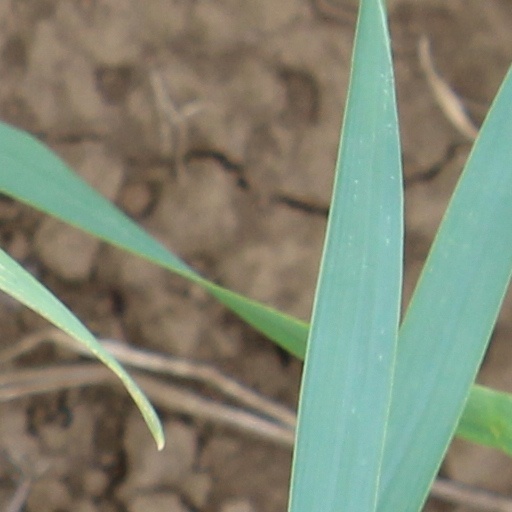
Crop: wheat